Ignaz Pleyel

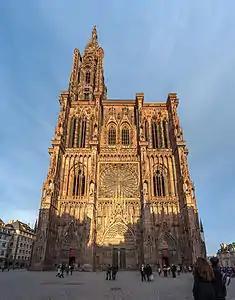
Strasbourg Cathedral

Attracted to the benefits associated with an organist position, Pleyel moved to Strasbourg, France, in 1783 to work alongside Franz Xaver Richter, the maître de chapelle at the Strasbourg Cathedral. The cathedral was extremely appealing to Pleyel as it possessed a full orchestra, a choir, and a large budget devoted to performances. After establishing himself in France, Pleyel voluntarily called himself by the French version of his name, Ignace. While he was the assistant "maître de chapelle" at Strasbourg Cathedral, he wrote more works than during any other period in his musical career (1783–1793). At the cathedral, he would organize concerts that featured his symphonies concertantes and liturgical music. After Richter's death in 1789, Pleyel assumed the function of full "maître de chapelle". In 1788, Pleyel married Françoise-Gabrielle Lefebvre, the daughter of a Strasbourg carpet weaver. The couple had four children, the eldest being their son Camille. Marie Pleyel, née Moke (1811–1875), the future wife of Camille, became one of the most accomplished pianists of her time.